Music of Indonesia

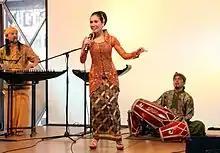
SambaSunda music performance, featuring traditional Sundanese music instruments.

The diverse world of Indonesian music genres was the result of the musical creativity of its people, and also the subsequent cultural encounters with foreign musical influences into the archipelago. Next to distinctive native form of musics, several genres can traces its origin to foreign influences; such as gambus and qasidah from Middle Eastern Islamic music, keroncong from Portuguese influences, and dangdut with notable Hindi music influence.